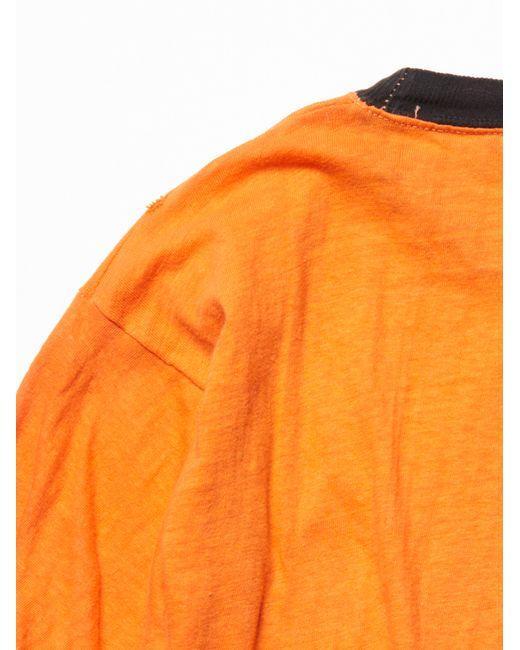
Stylisches Partywear orangefarbenes Top für Damen